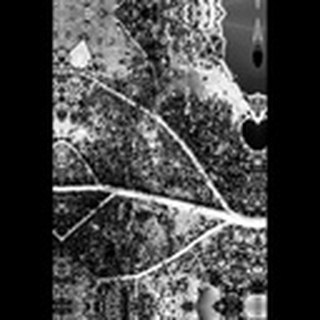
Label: cotton_aphids